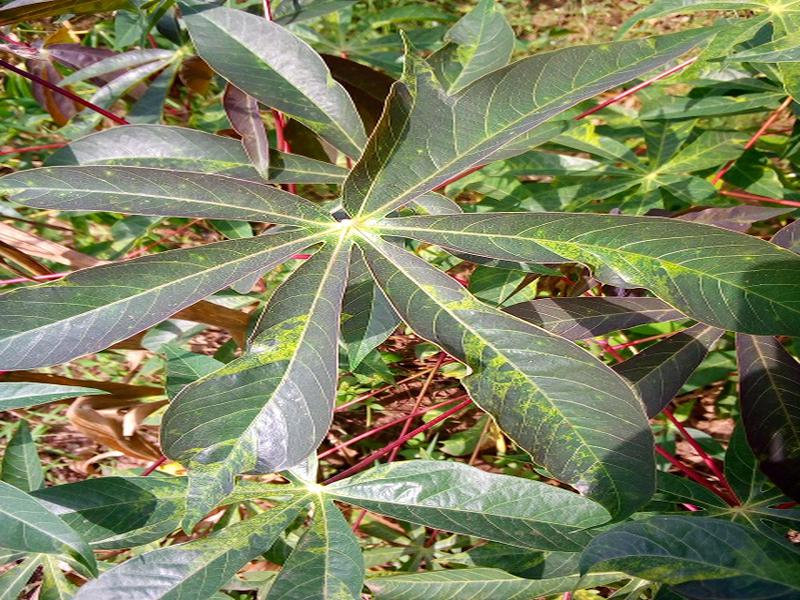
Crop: cassava
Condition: mosaic_disease